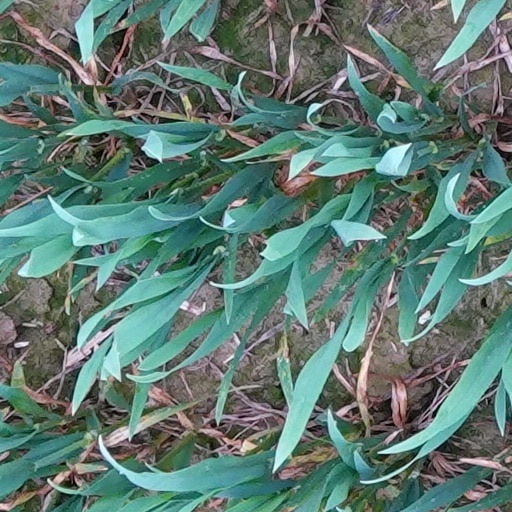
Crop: wheat